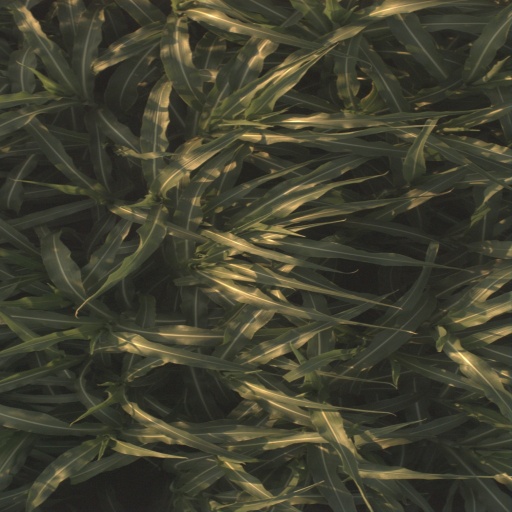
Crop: sorghum